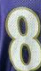
Number: 8